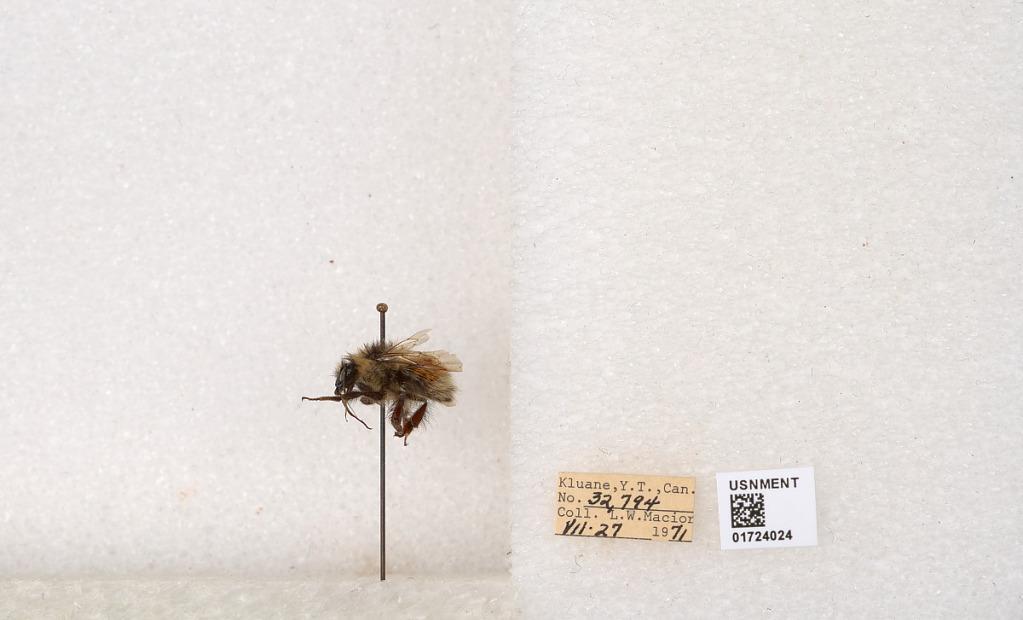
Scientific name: Bombus (Pyrobombus) sylvicola Kirby
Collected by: L. Macior
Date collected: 1971-7-27
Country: Canada
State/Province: Yukon Territory
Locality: Kluane National Park and Reserve
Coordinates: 60.7493, -139.504